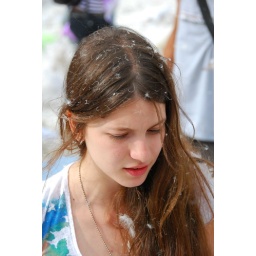
this girl lost her cell phone in all the madness and feathers